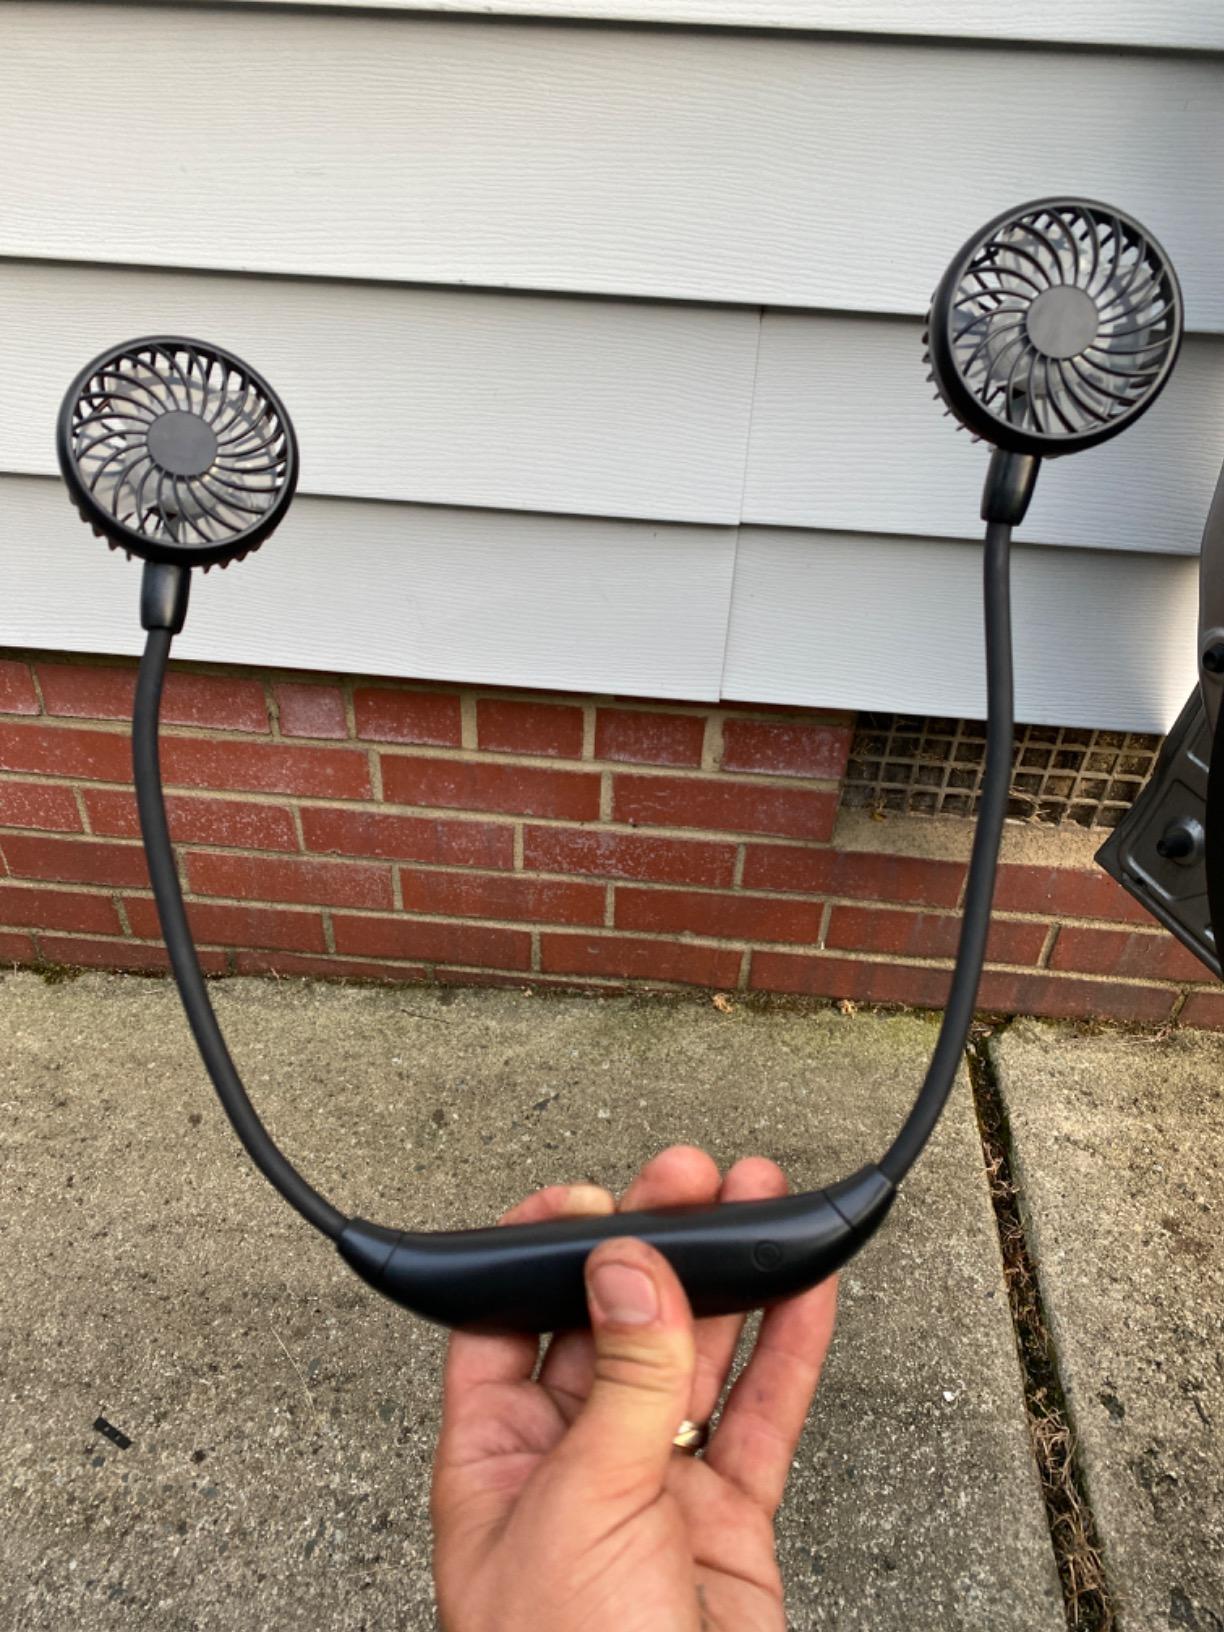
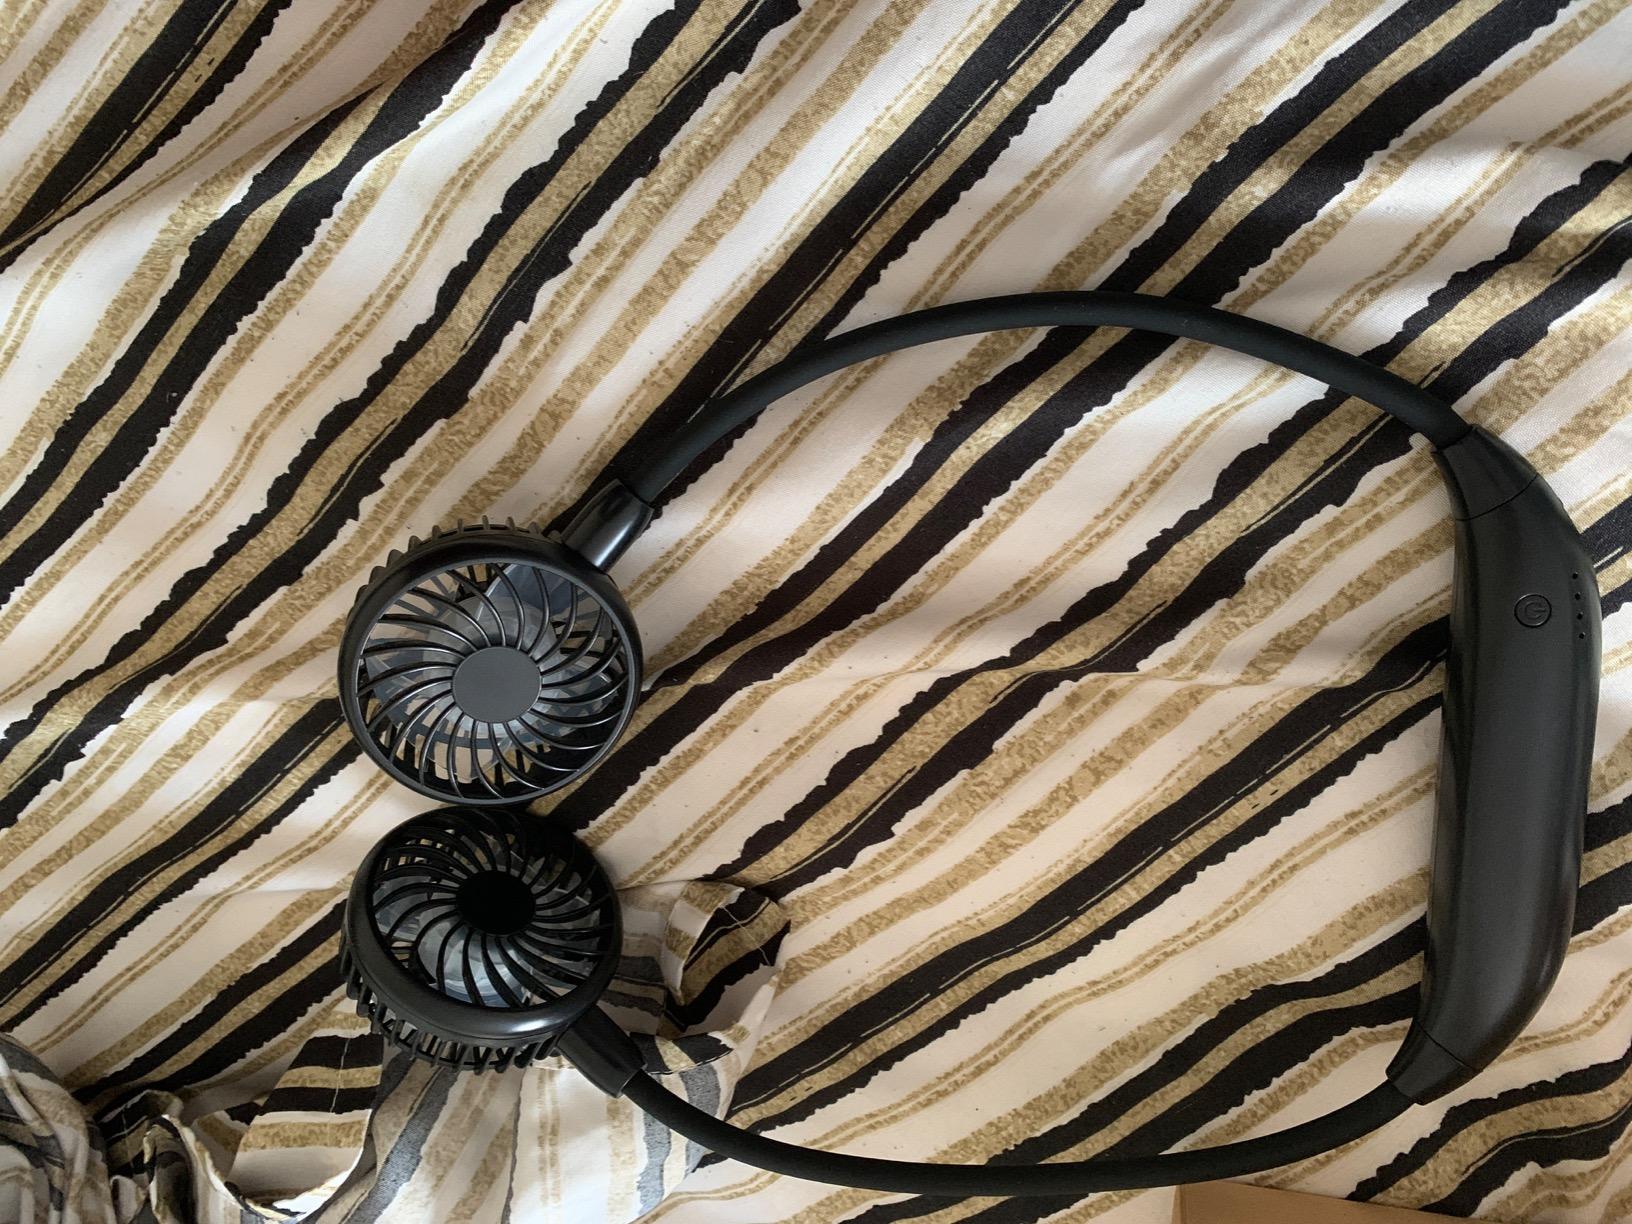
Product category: fan
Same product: no